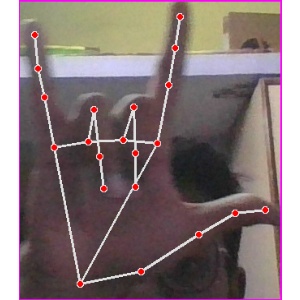
अक्षर: व